Katharine Wright Haskell

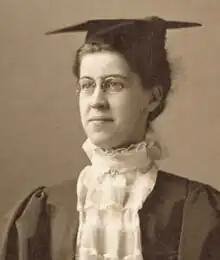
Wright in 1898 as a graduate of Oberlin College

Katharine Wright Haskell ( Wright; August 19, 1874 – March 3, 1929) was an American teacher, suffragist, and the younger sister of aviation pioneers Wilbur and Orville Wright. She worked closely with her brothers, managing their bicycle shop in Dayton, Ohio when they were away; acting as their right-hand woman and general factotum in Europe; assisting with their correspondence and business affairs; and providing a sounding board for their ideas. She pursued a professional career as a high school teacher in Dayton and became an international celebrity. A significant figure in the early-twentieth-century women's movement, she worked on behalf of woman suffrage in Ohio and served as the third female trustee of Oberlin College.